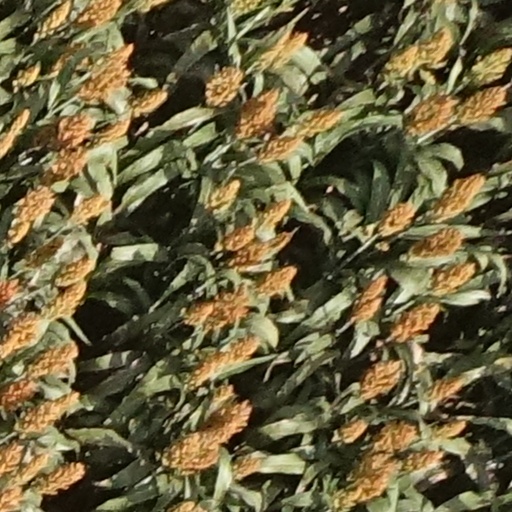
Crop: sorghum